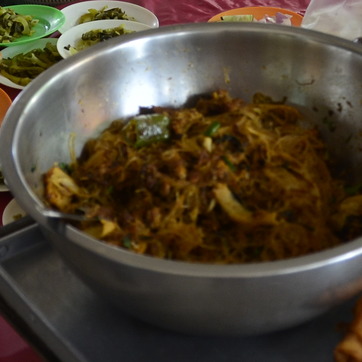
Material: food